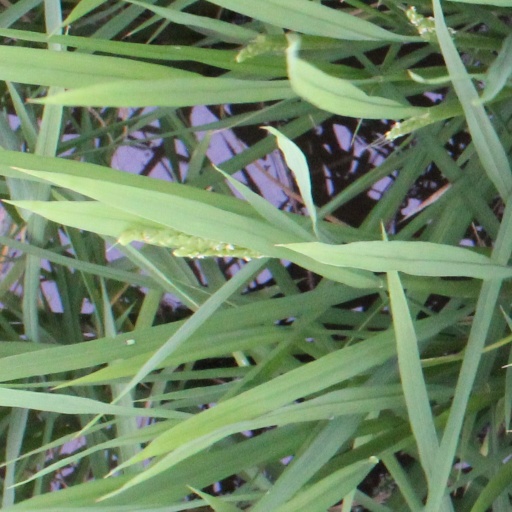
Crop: rice